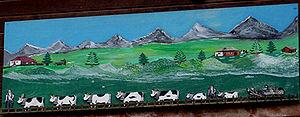
La poya ou montée en alpage est le nom de la transhumance dans les Alpes suisses. Ce terme est aussi utilisé en France en particulier dans la vallée de Chamonix, dans les Alpes et dans le Sud du Jura. Elle fait partie des traditions vivantes de Suisse.
En peinture, la poya, est une représentation picturale profane, d'art populaire souvent naïve, qui, représente la montée aux alpages des troupeaux principalement dans le canton de Fribourg en Suisse, peints par les armaillis, les bergers d'alpage.